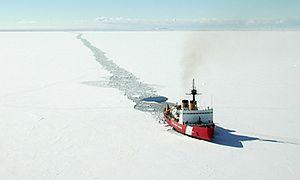
Un brise-glace est un navire utilisé pour ouvrir ou maintenir ouvertes des voies de navigation dans les eaux prises par la banquise.
La Garde côtière canadienne ou GCC est la garde côtière du Canada. Elle est un organisme du gouvernement fédéral qui tombe sous la responsabilité du ministère des Pêches et Océans. La GCC est chargé de la recherche et du sauvetage en mer, de l’entretien des aides à la navigation, de la réponse en cas de déversements polluants et du ravitaillement des communautés arctiques isolées le long des 243 042 kilomètres de côtes du Canada.